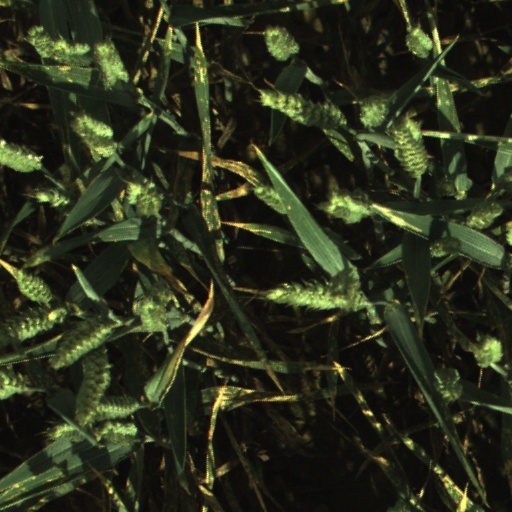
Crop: wheat